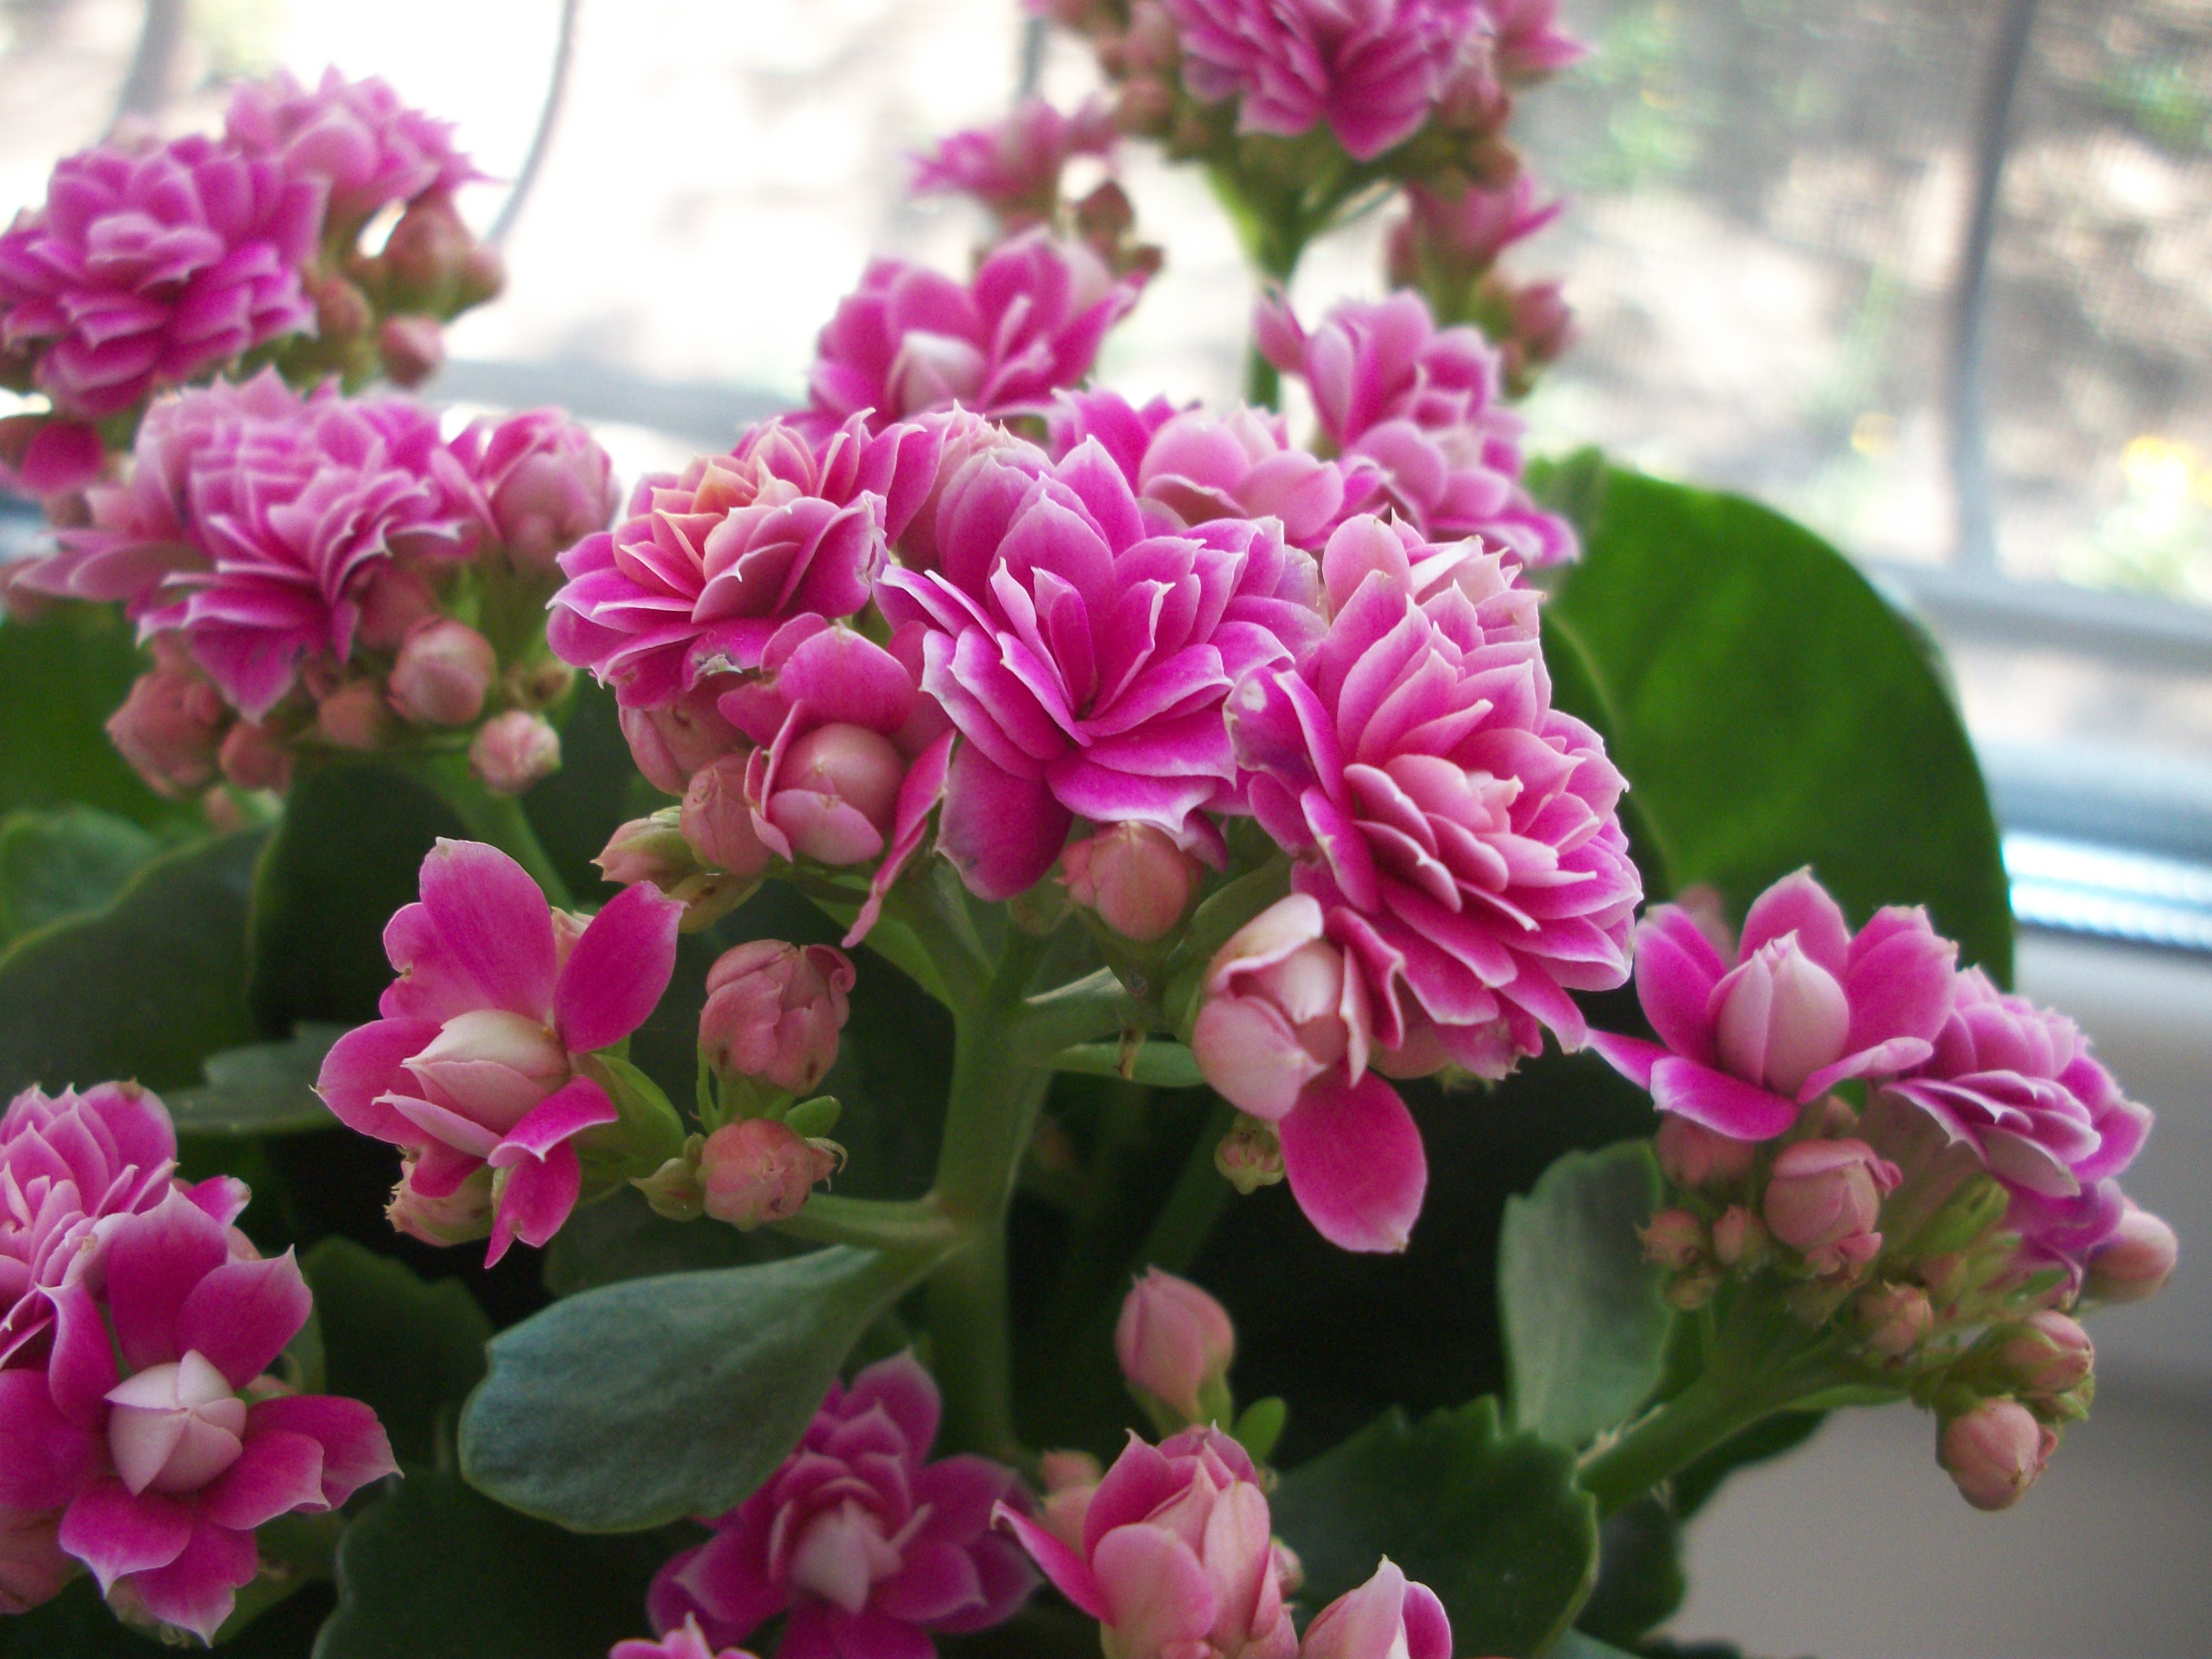
flowers, windowsill, flower, plant, pink, flowering plant, annual plant, shrub, petal, pink family, rose family, floristry, violet family